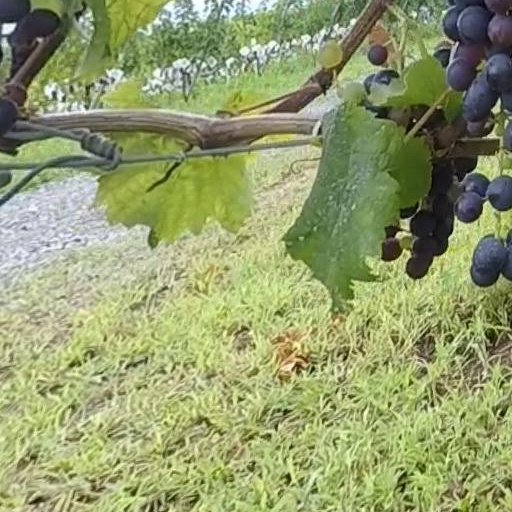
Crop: grape